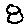
Label: 8